Shannon M. Kent

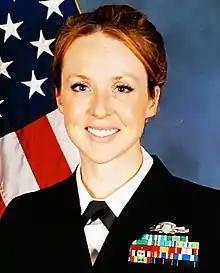

Shannon Mary Kent (née Smith, May 11, 1983 – January 16, 2019) was a United States Navy cryptologic technician and member of JSOC's Intelligence Support Activity who was killed in the 2019 Manbij bombing.